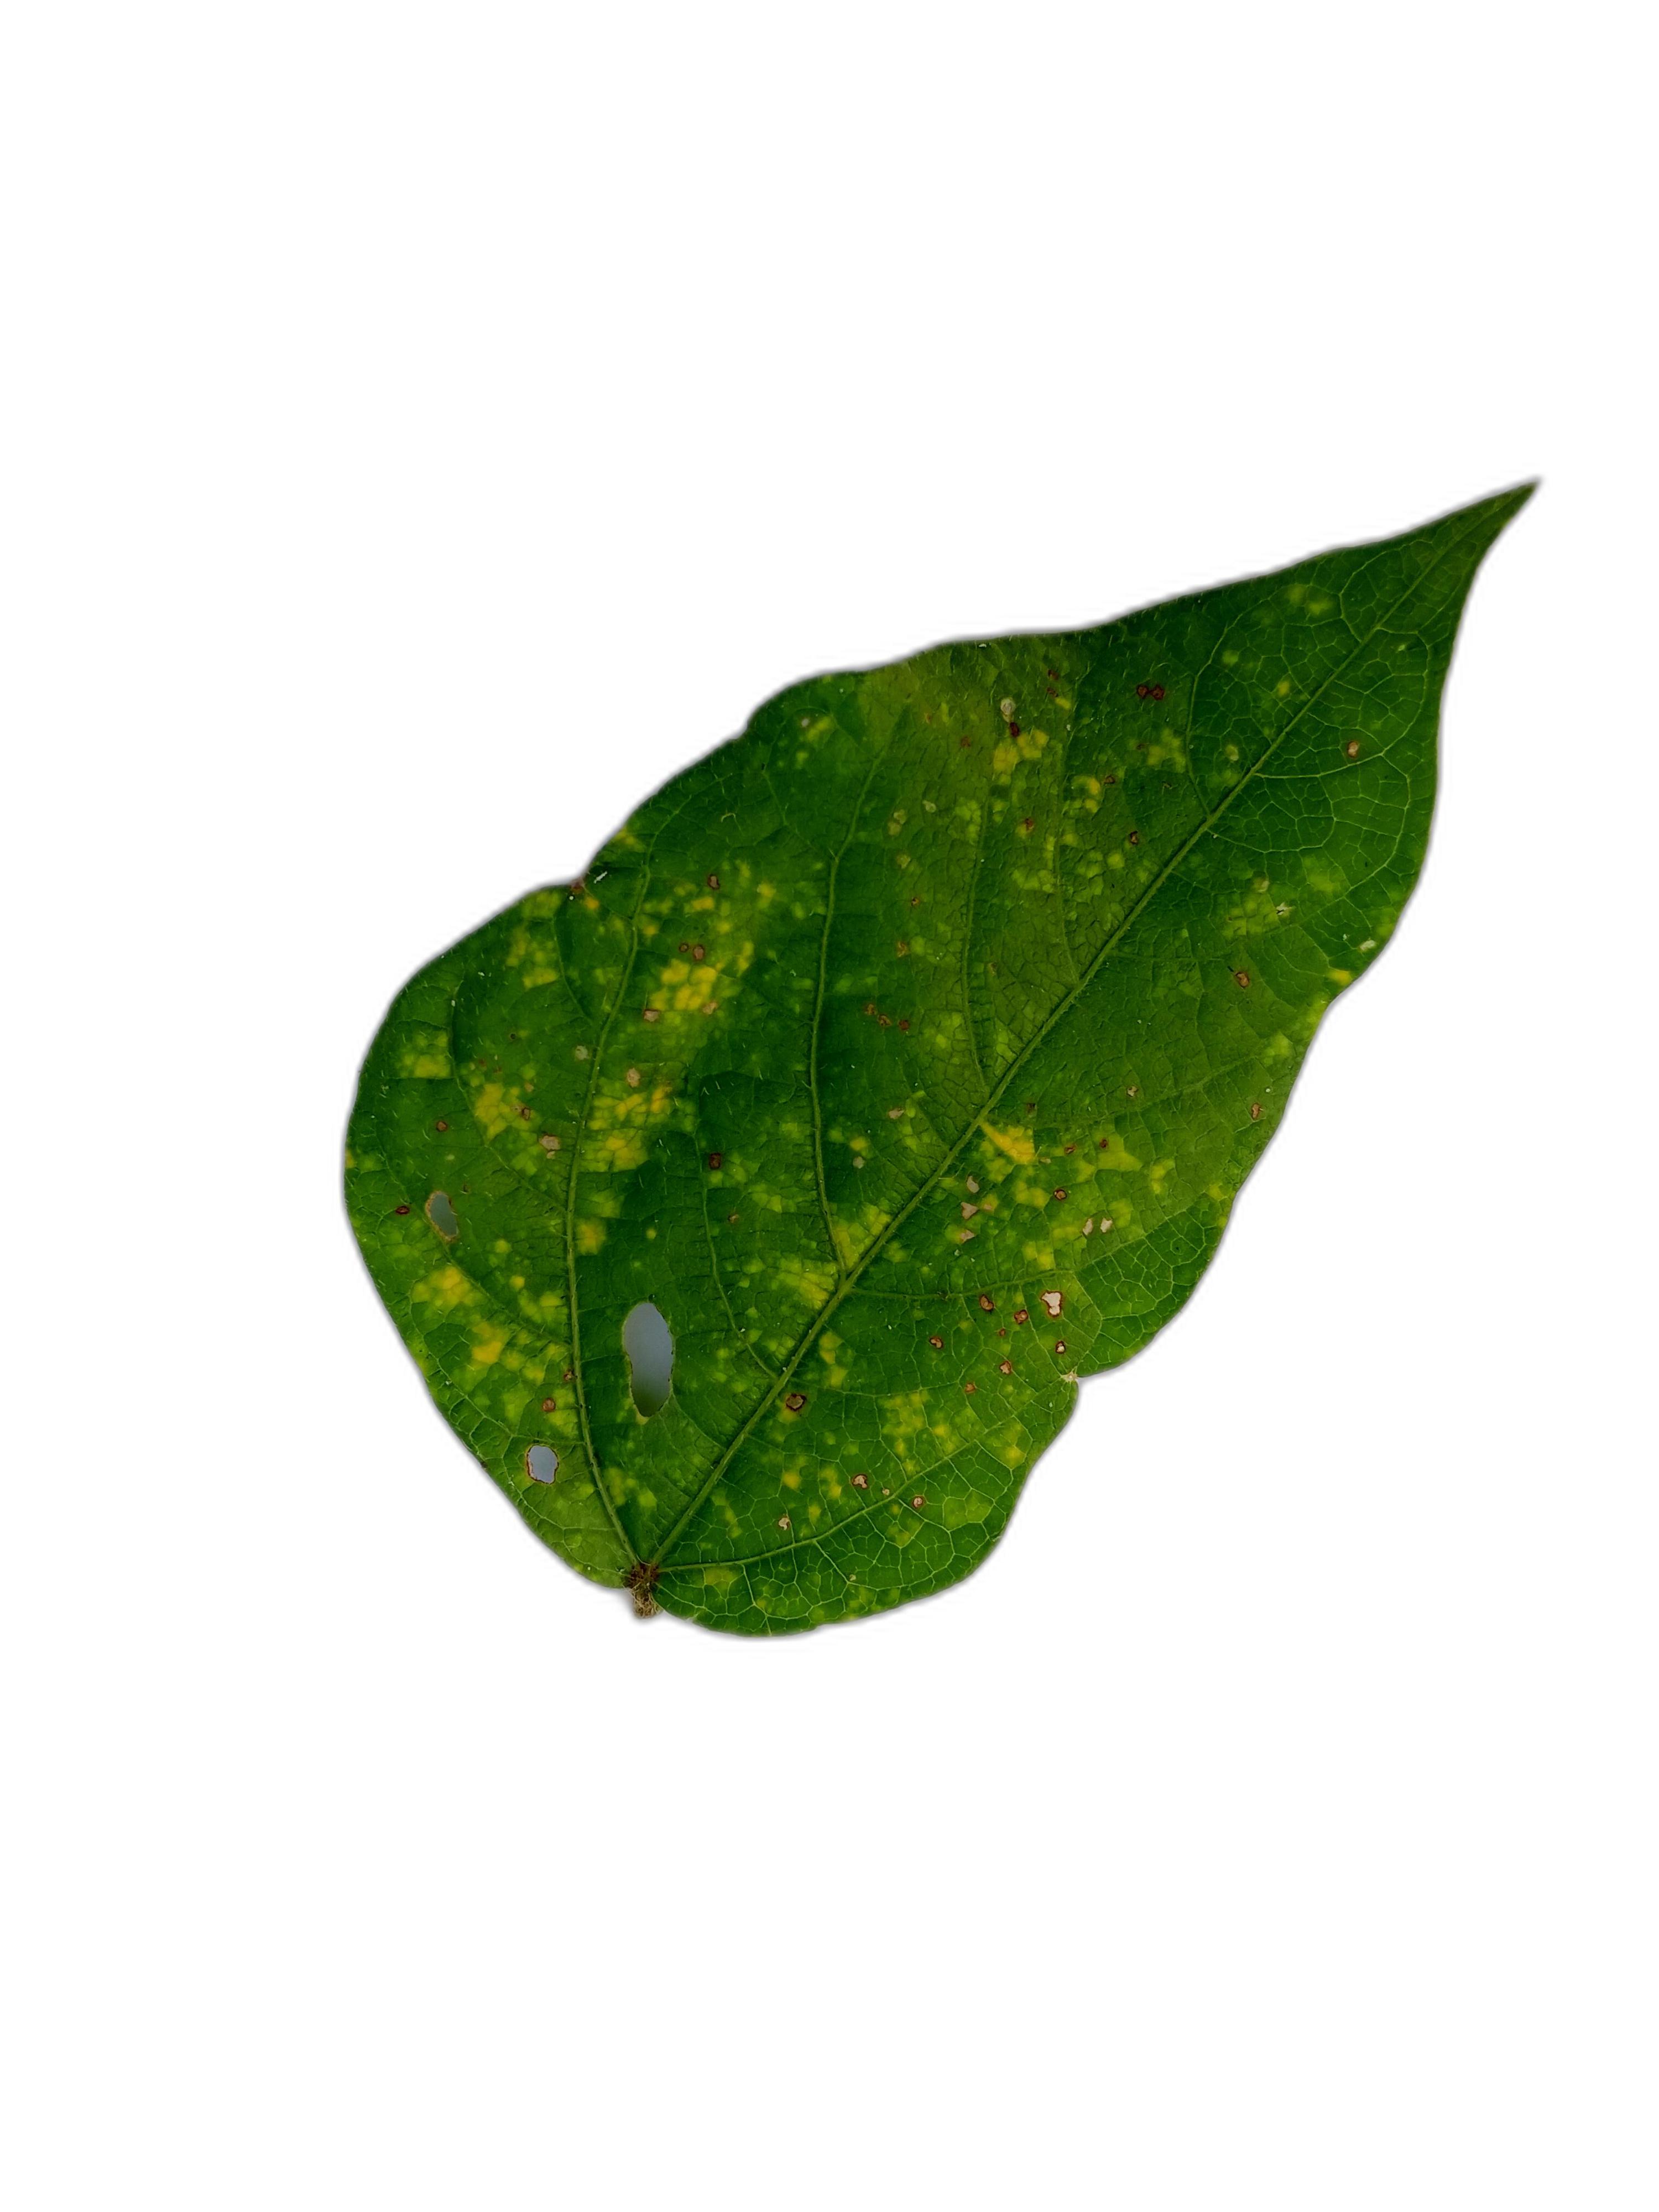
Label: Yellow Mosaic